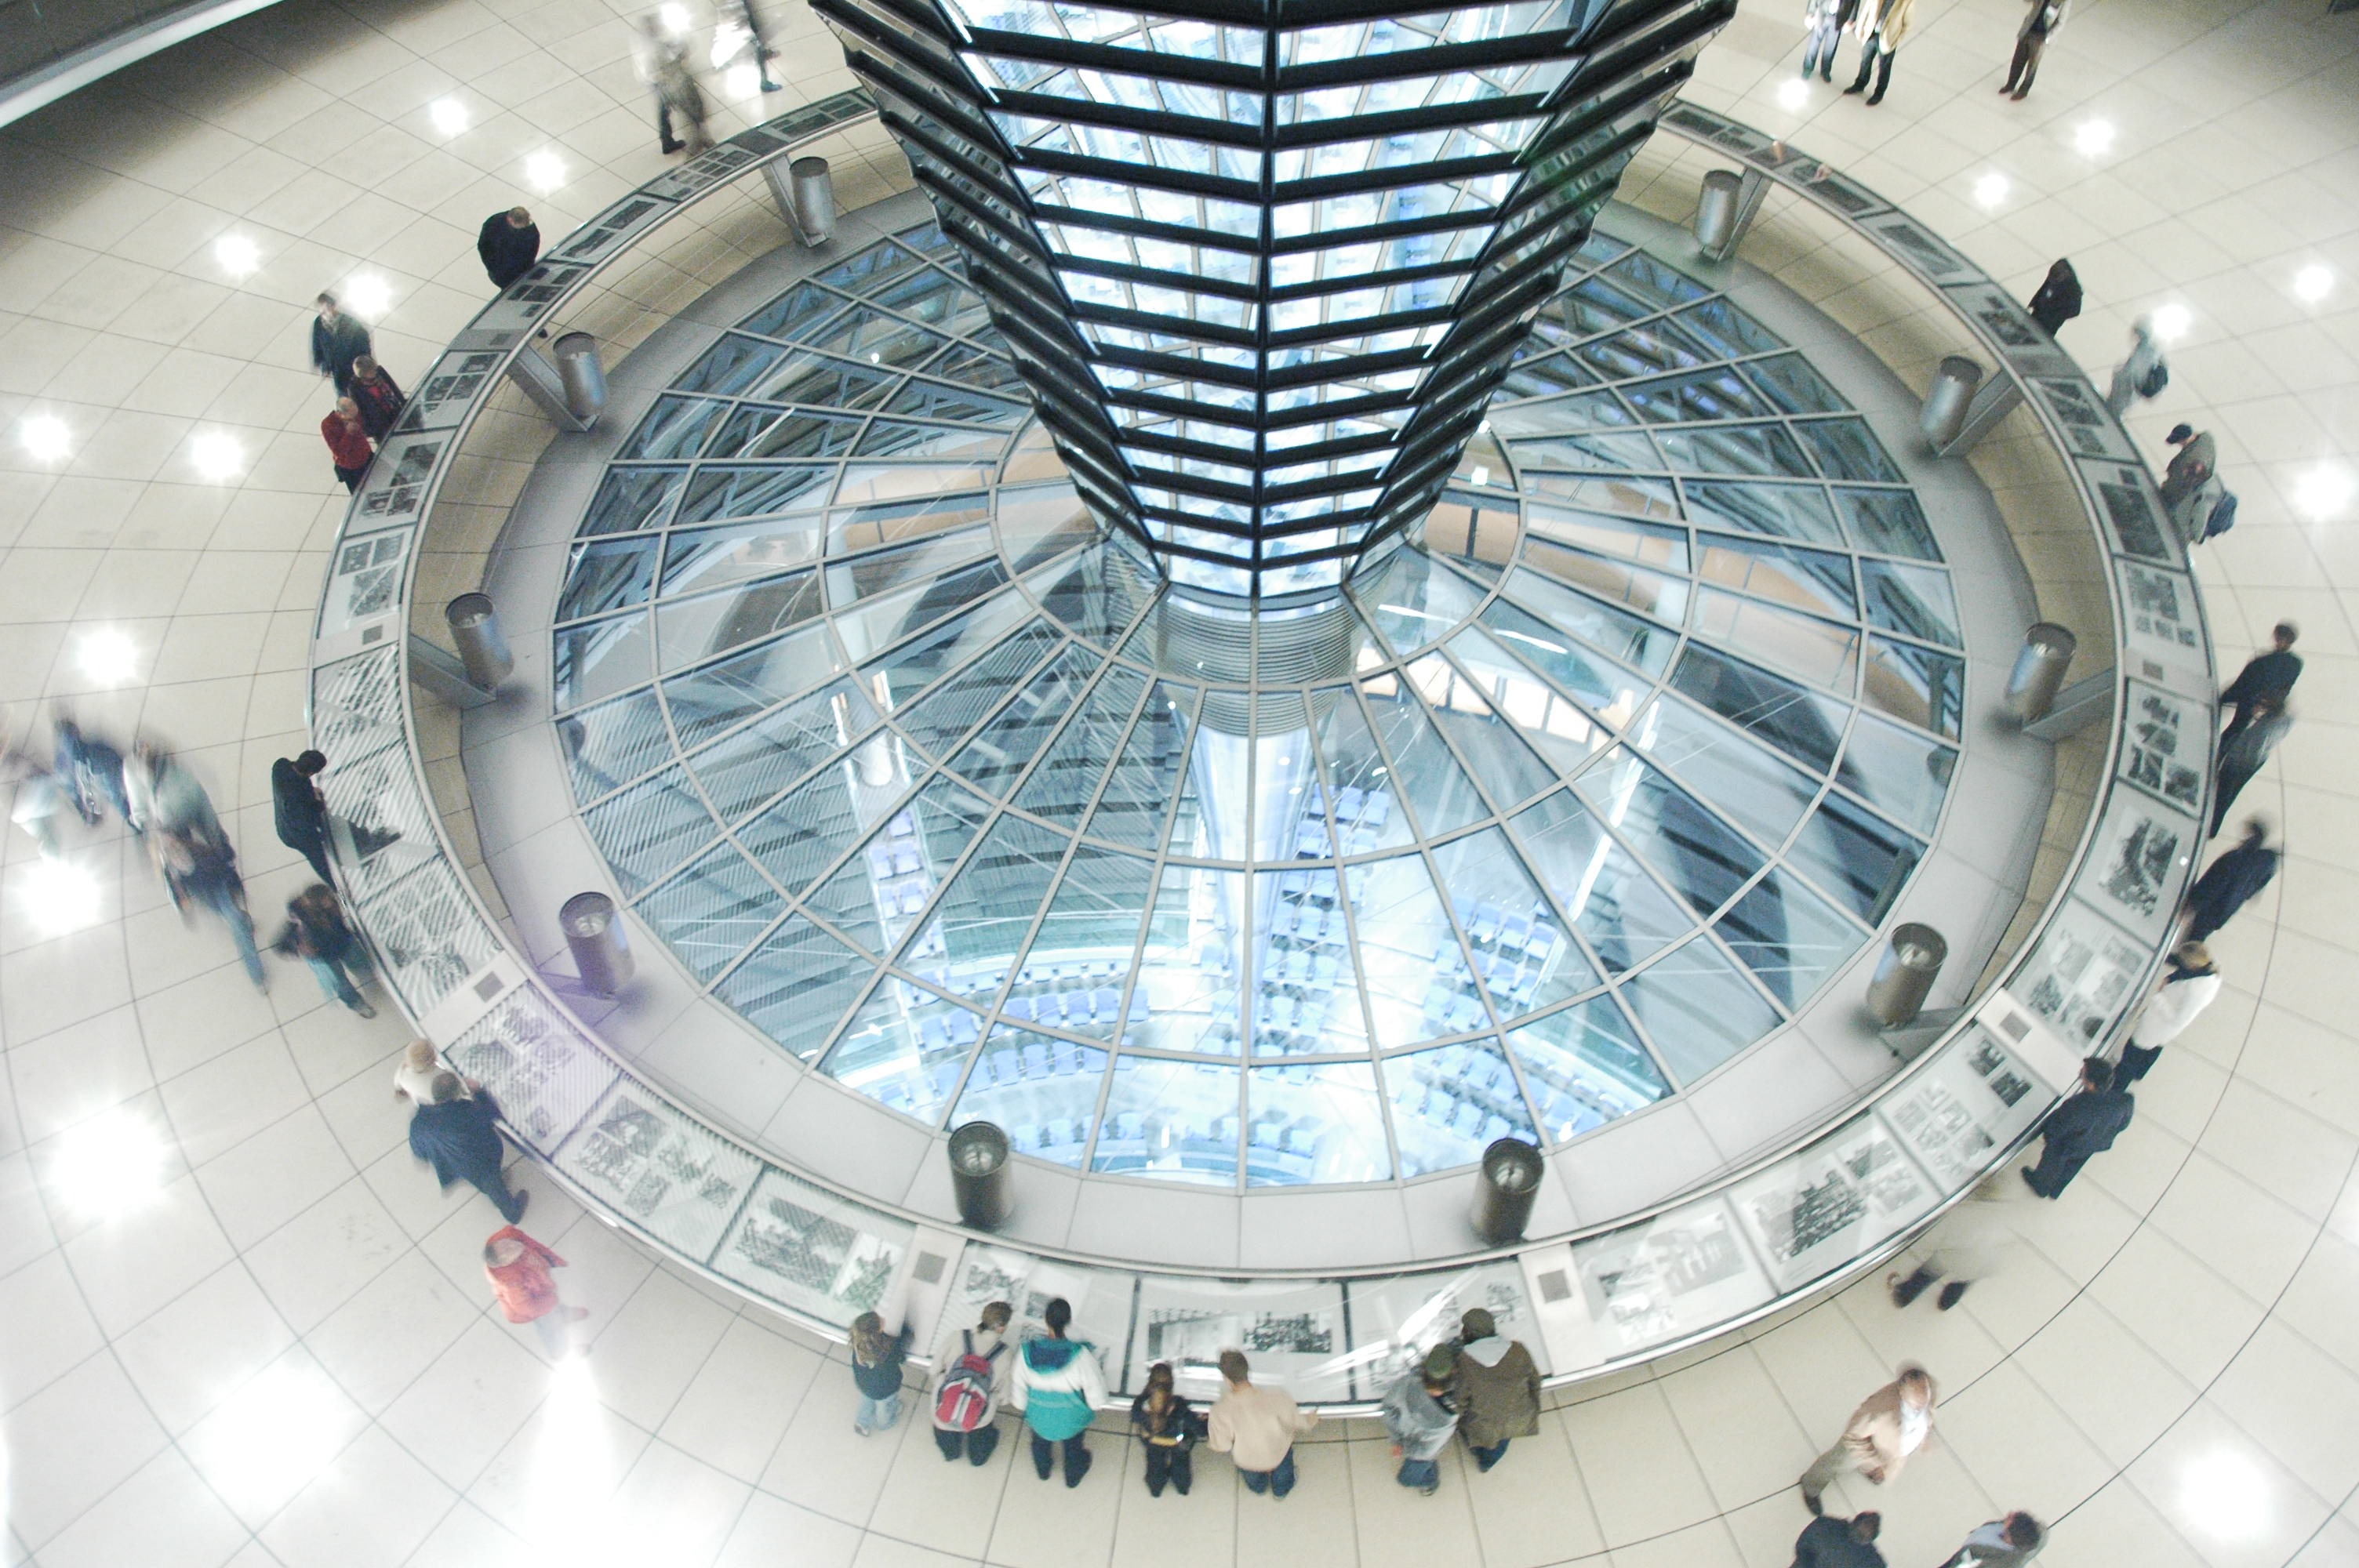
structure, glass, building, ceiling, symmetry, berlin, dome, the design of the, building glass, the reichstag